49th Infantry Regiment (United States)

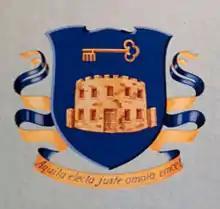
Coat of Arms, taken from the cover of the Headquarters Company 49th A.I.B. book

The 49th Infantry Regiment was a regular infantry regiment in the United States Army.